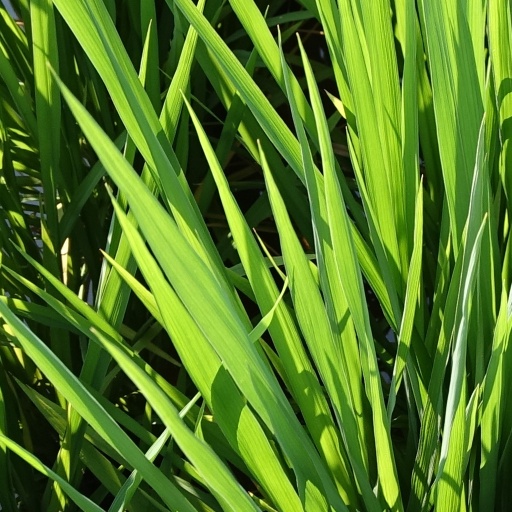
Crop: rice